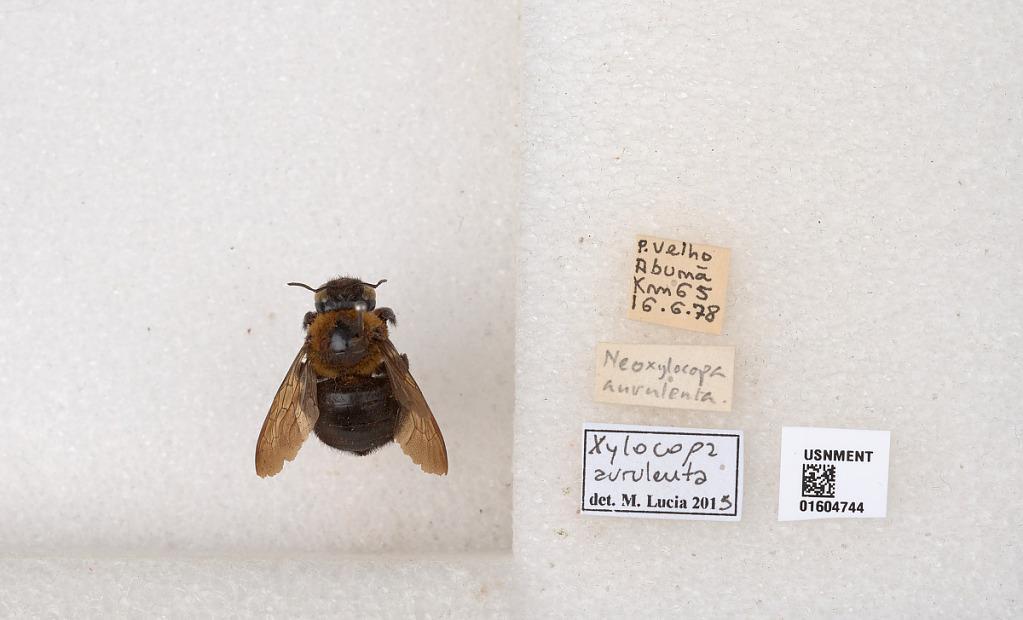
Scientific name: Xylocopa (Neoxylocopa) aurulenta (Fabricius)
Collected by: Abuma
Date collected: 1978-6-16
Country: Brazil
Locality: P. Velho
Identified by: Lucia, M.